Benjamin Edes

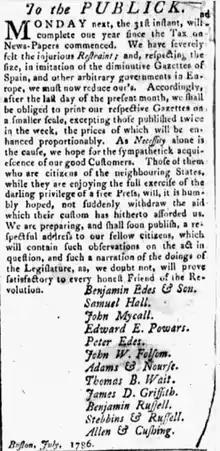
A 1786 Newspaper clip with Benjamin Edes name on it.

Benjamin Edes (October 15, 1732 – December 11, 1803) was an early American printer, publisher, newspaper journalist and a revolutionary advocate before and during the American Revolution. He is best known, along with John Gill, as the publisher of the "Boston Gazette", a colonial newspaper which sparked and financed the Boston Tea Party and was influential during the American Revolutionary War.